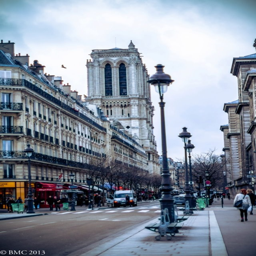
university from a side street